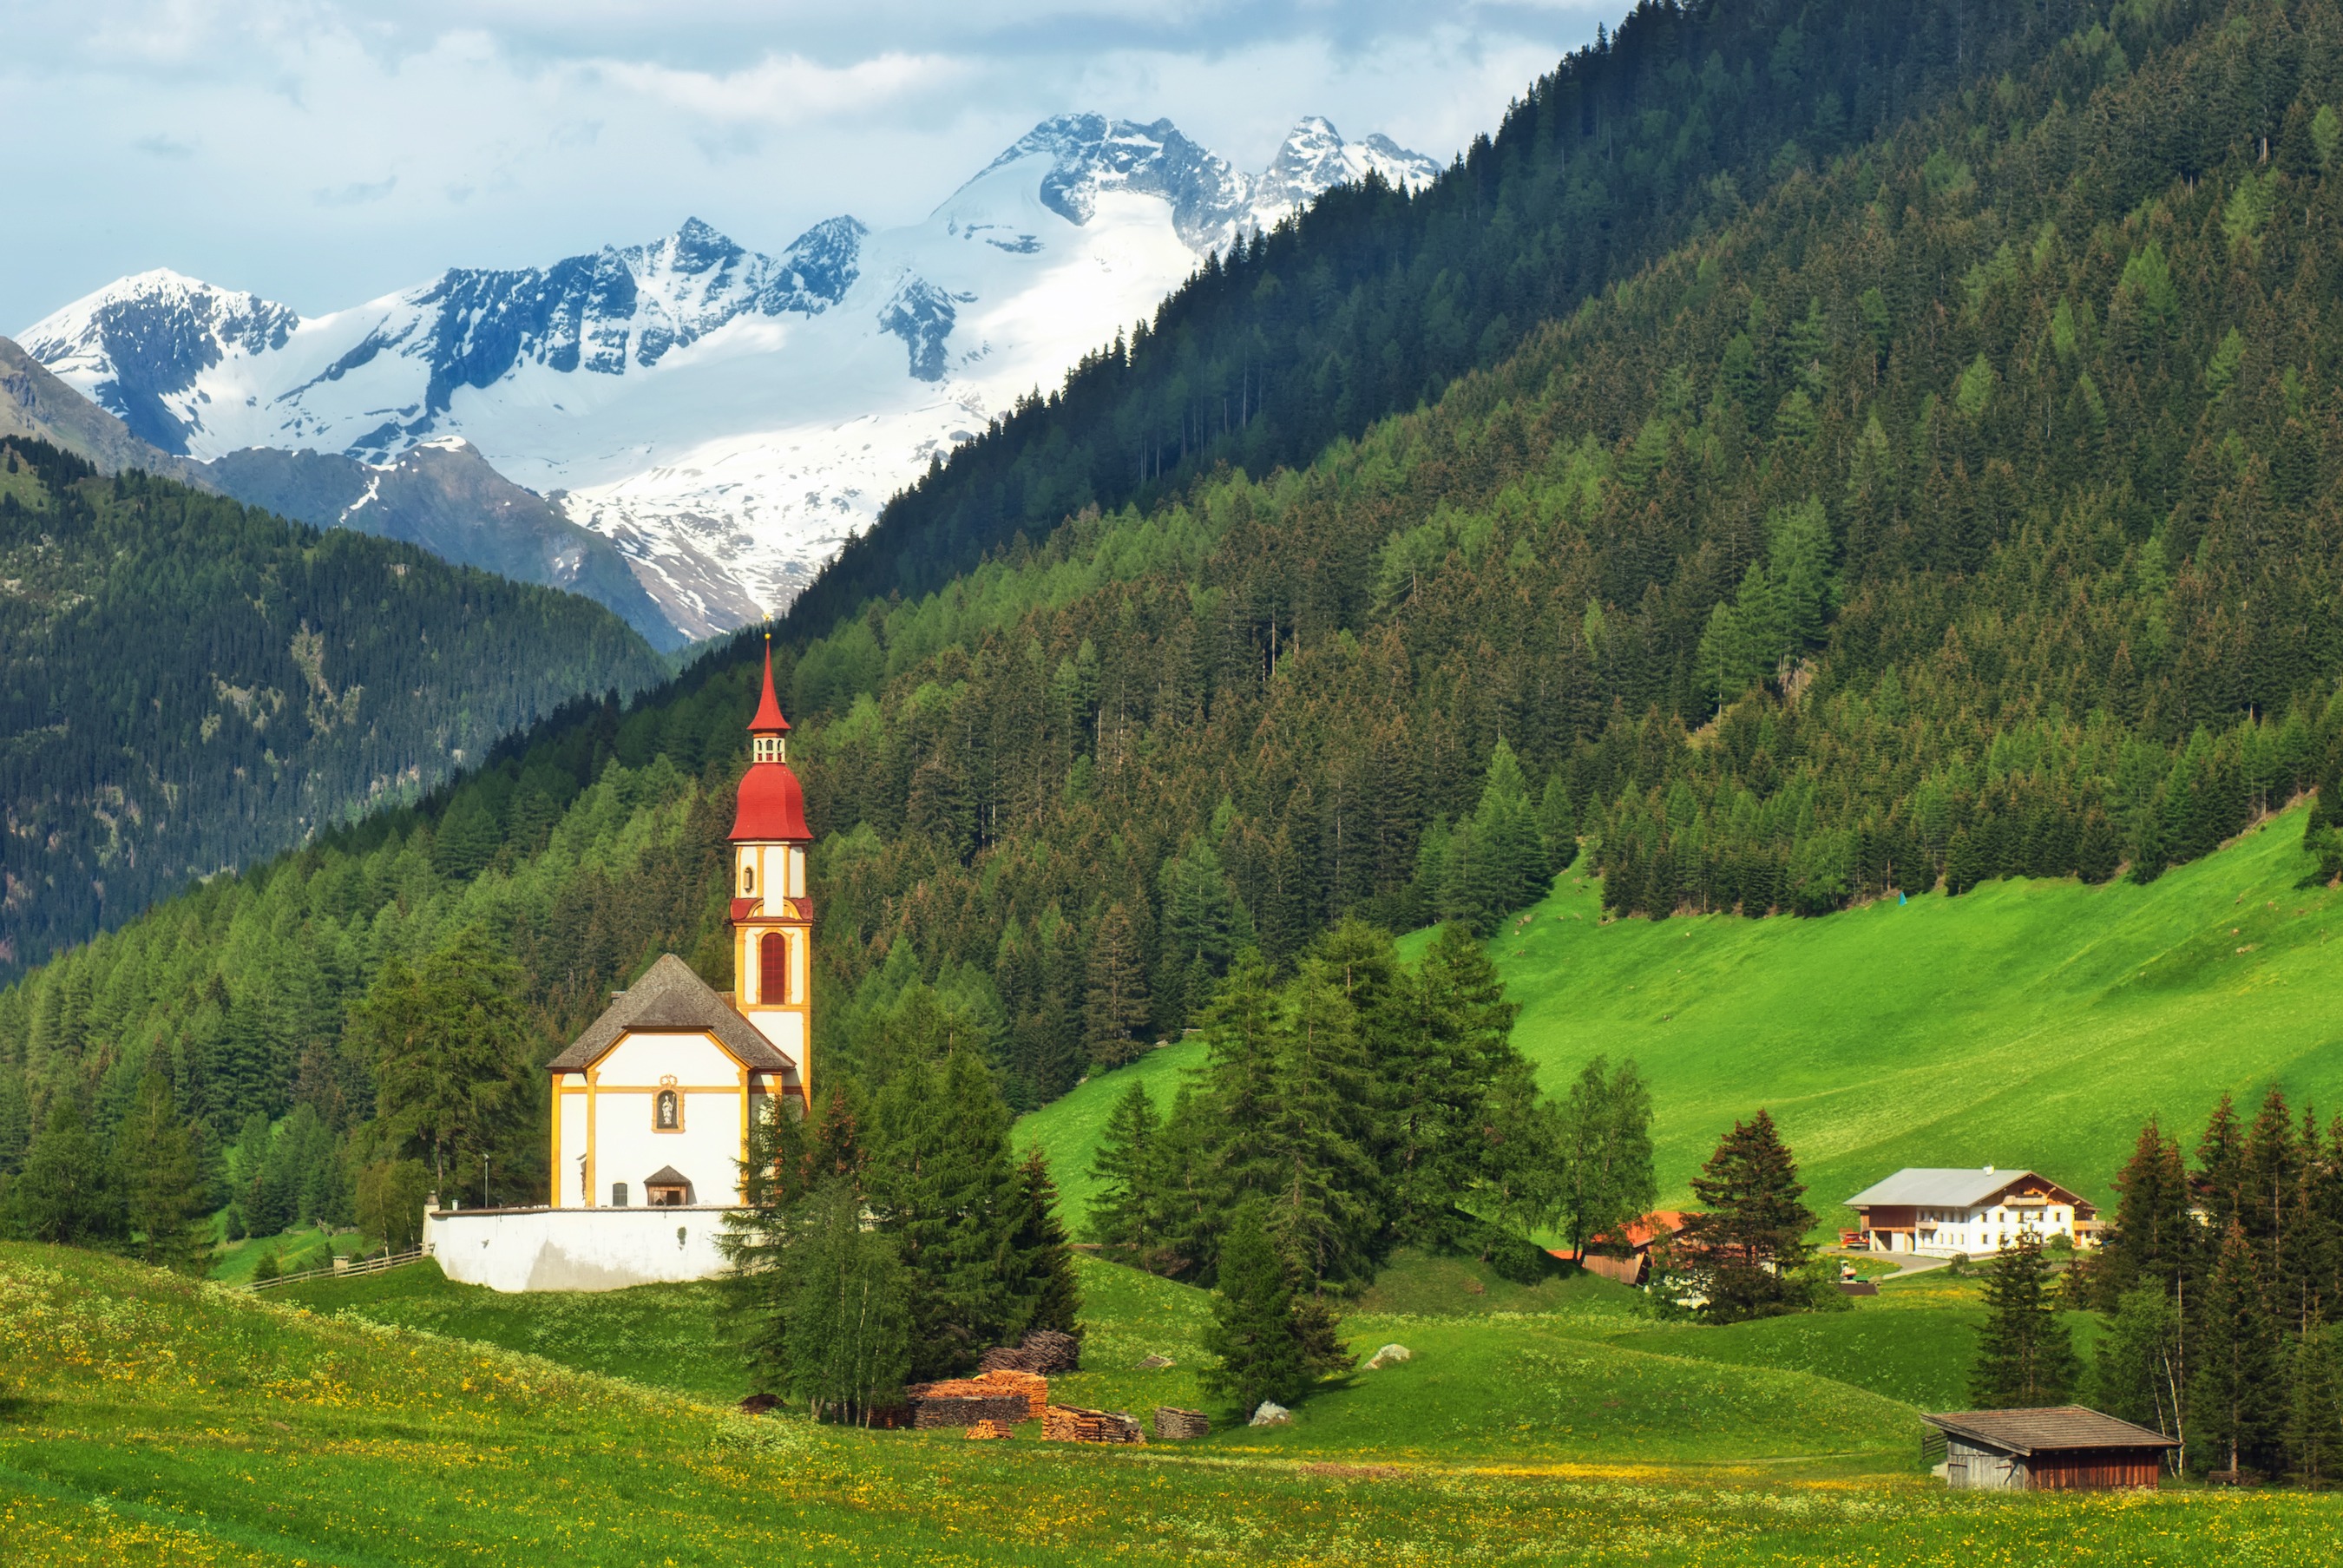
landscape, nature, forest, mountain, snow, meadow, countryside, hill, valley, mountain range, country, village, rural, scenic, fjord, church, highland, austria, trees, outside, mountains, alps, ravine, plateau, rural area, mountain pass, geographical feature, mountainous landforms